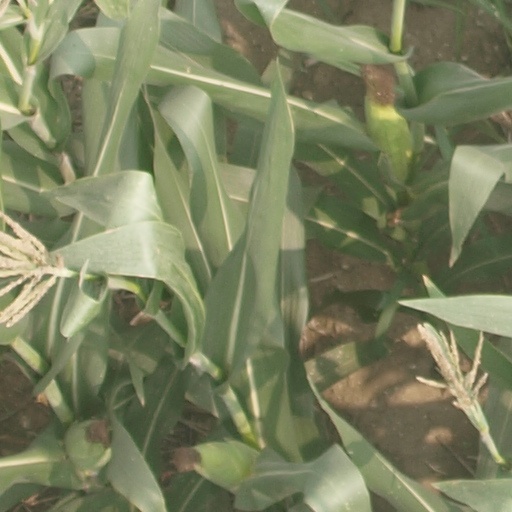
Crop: maize; corn